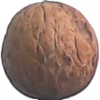
Label: walnut